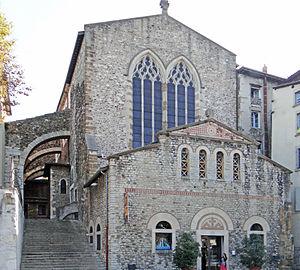
Vienne - Abbaye de Saint-André-le-Bas - Abbatiale